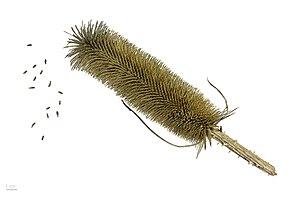
Dipsacus sativus Honck., la Cardère à foulon ou Cardère à lainer, est une plante cultivée au XIXᵉ siècle dans les régions proches des centres lainiers dans une grande partie de l'Europe, notamment en France, en Vendée, et en Belgique, dans la vallée de la Vesdre. Ses capitules secs étaient enfilés sur des peignes qui servaient aux opérations de lainage.